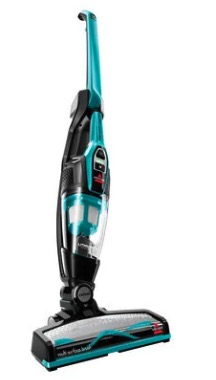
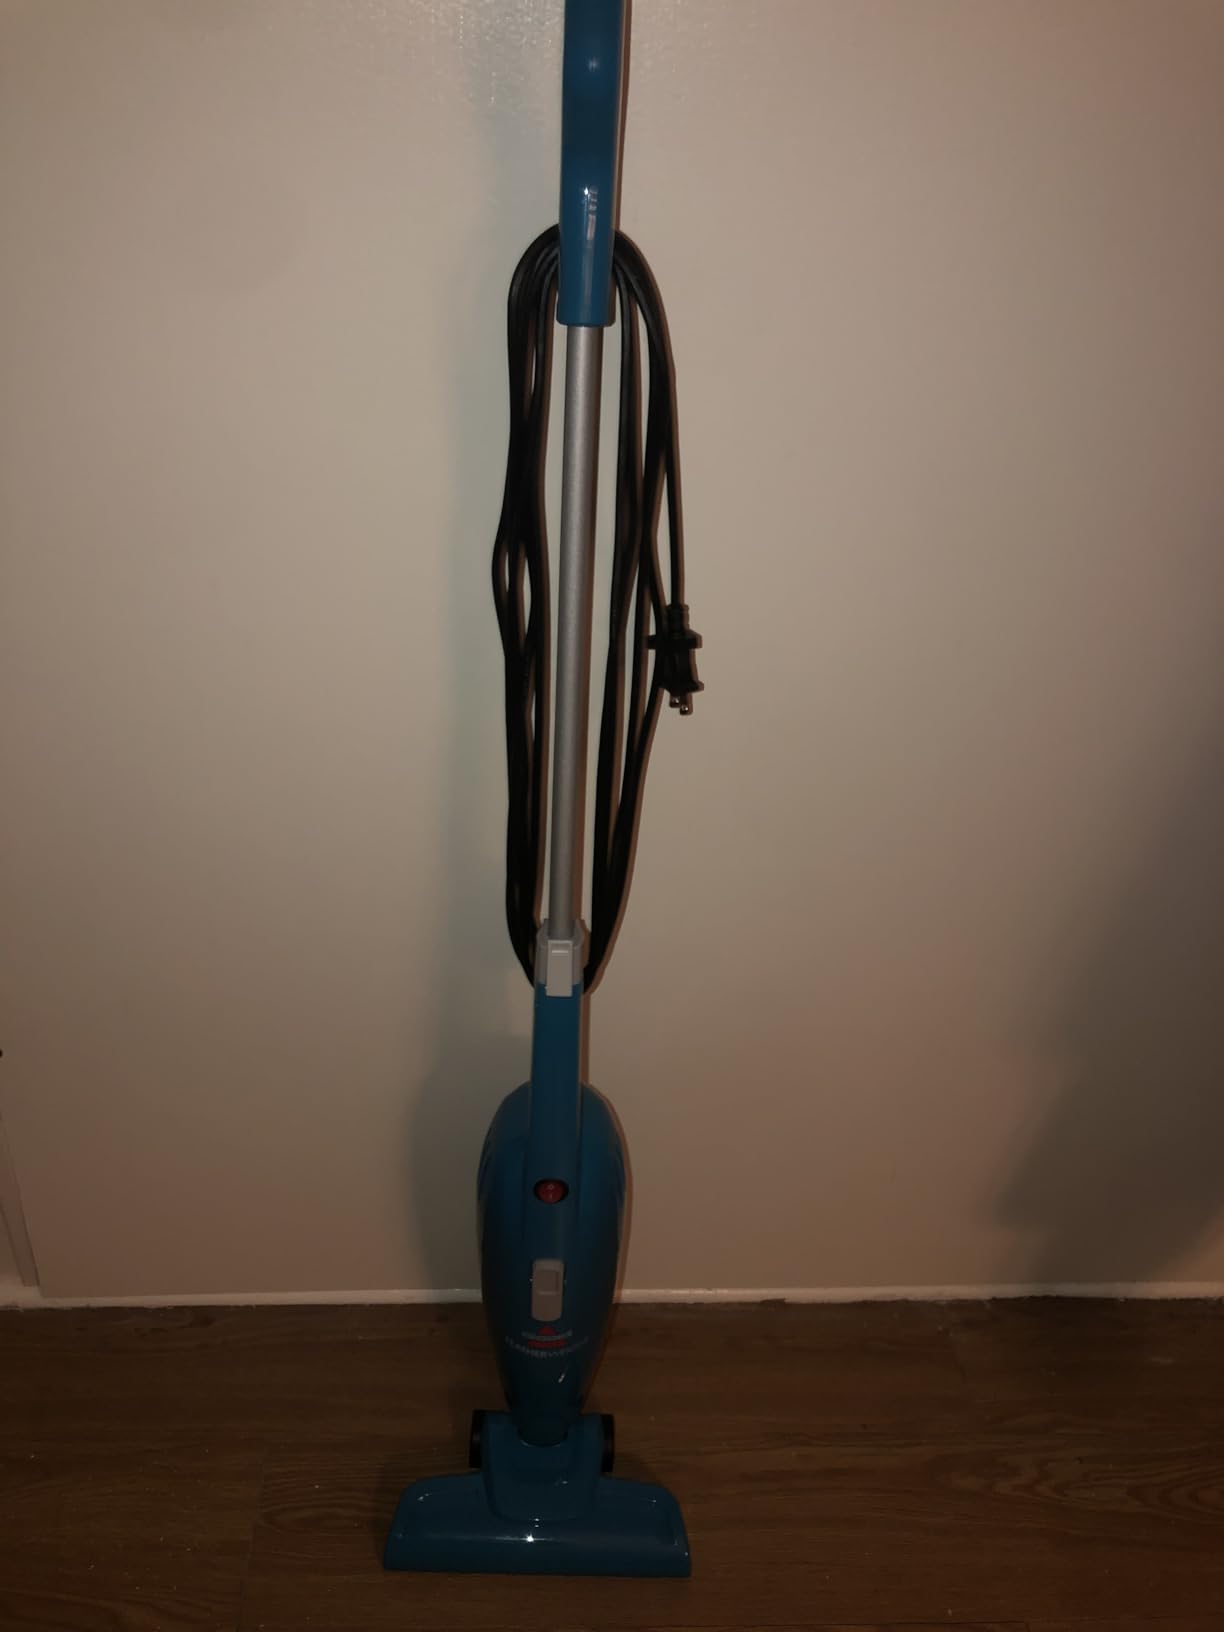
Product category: items_vacuum
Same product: no